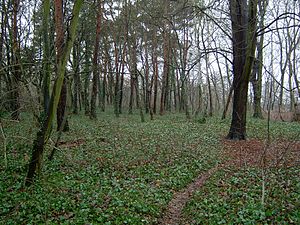
Vedbend (art) / Billeder
Vedbend, også kaldet almindelig vedbend, er en stedsegrøn lian, der vokser på muldbund i skove, krat og parker. Vækstformen er dels krybende, dels klatrende. Den klatrer ved hjælp af særlige klatrerødder på grenene. Hele planten, og også bærrene, er giftig. Den kendes også under det tyske navn storbladet Efeu.